Louisville and Portland Canal

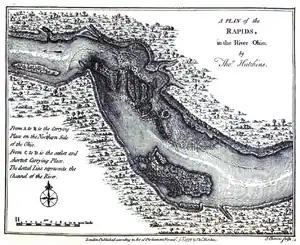
Thomas Hutchins's 1778 map of the rapids

The first meeting of the trustees of the Town of Louisville on February 7, 1781, adopted a petition to the Virginia General Assembly for the right to construct a canal around the falls. Two years later, engineer and canal advocate Christopher Colles petitioned the Congress of the Confederation, promising to start a canal company in exchange for a grant comprising the necessary land. They declined.